Daejeon Convention Center

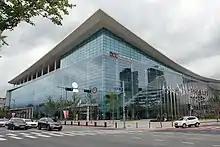
Daejeon Convention Center 2

The first building, known as DCC1, was opened in 2008 with four exhibition halls and three medium-sized meeting rooms on the first floor and two grand ballrooms on the second floor. DCC2 opened in 2022 with a usable space of 49,754 square meters, which is roughly four times as much space as DCC1. The new building can accommodate 8,000 people. It is a three-story structure with four exhibition halls on the first floor and three meeting rooms on the third floor. DCC2 was built on the site of the Daejeon Trade Exhibition Hall.